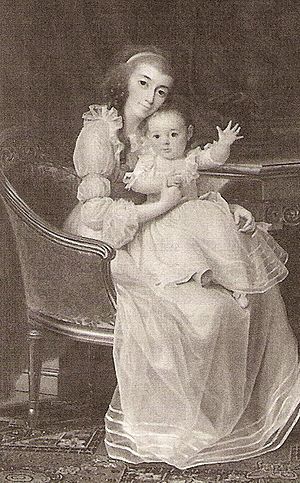
Sophie Frederikke af Mecklenburg-Schwerin / Ægteskab og børn
Sophie Frederikke med datteren Juliane.
Sophie Frederikke med datteren Juliane